Peace Village (Winnipeg, Manitoba)

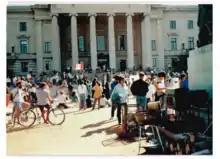
Photograph of Peace Village Demonstration in Winnipeg, Manitoba, Canada, 1990. View of the steps of the Manitoba Legislative Building from the centre of the Village.

The Peace Village was initiated by several groups in Winnipeg including the Assembly of Manitoba Chiefs (AMC) and the Original Women's Network. Co-chair and founding member of the Original Women's Network and Director of the AMC, Shirley Olson, passed away early on in the second week of September. There was a feast at the Peace Village to celebrate her life and work as an Indigenous activist. Phil Fontaine (leader of the AMC) was one of many speakers at the Peace Village and was steadfast in the AMC's position in favour of a peaceful negotiated settlement in the armed stand-off in Quebec.